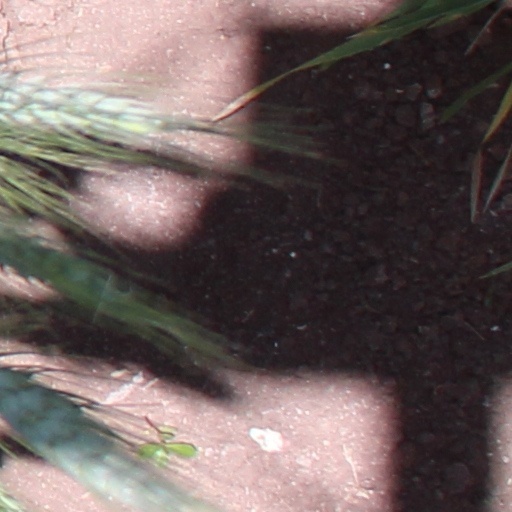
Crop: wheat